Hatfield Cemetery (Sarah Ann, West Virginia)

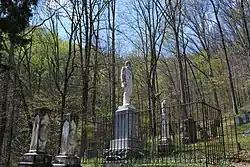
Devil Anse Hatfield Grave, April 2009

Hatfield Cemetery is cemetery located near Sarah Ann, Logan County, West Virginia. The earliest burial dates to 1898, and is the grave of Captain S. Hatfield (1891–1898). The cemetery features the grave and monument with a life-size statue of Captain Anderson "Devil Anse" Hatfield, erected in 1926. It is notable as a burial place for members of the Hatfield family, early settlers of the region and participants in the famous Hatfield-McCoy feud during the 19th century. It is a companion to the Hatfield Cemetery near Newtown, West Virginia.